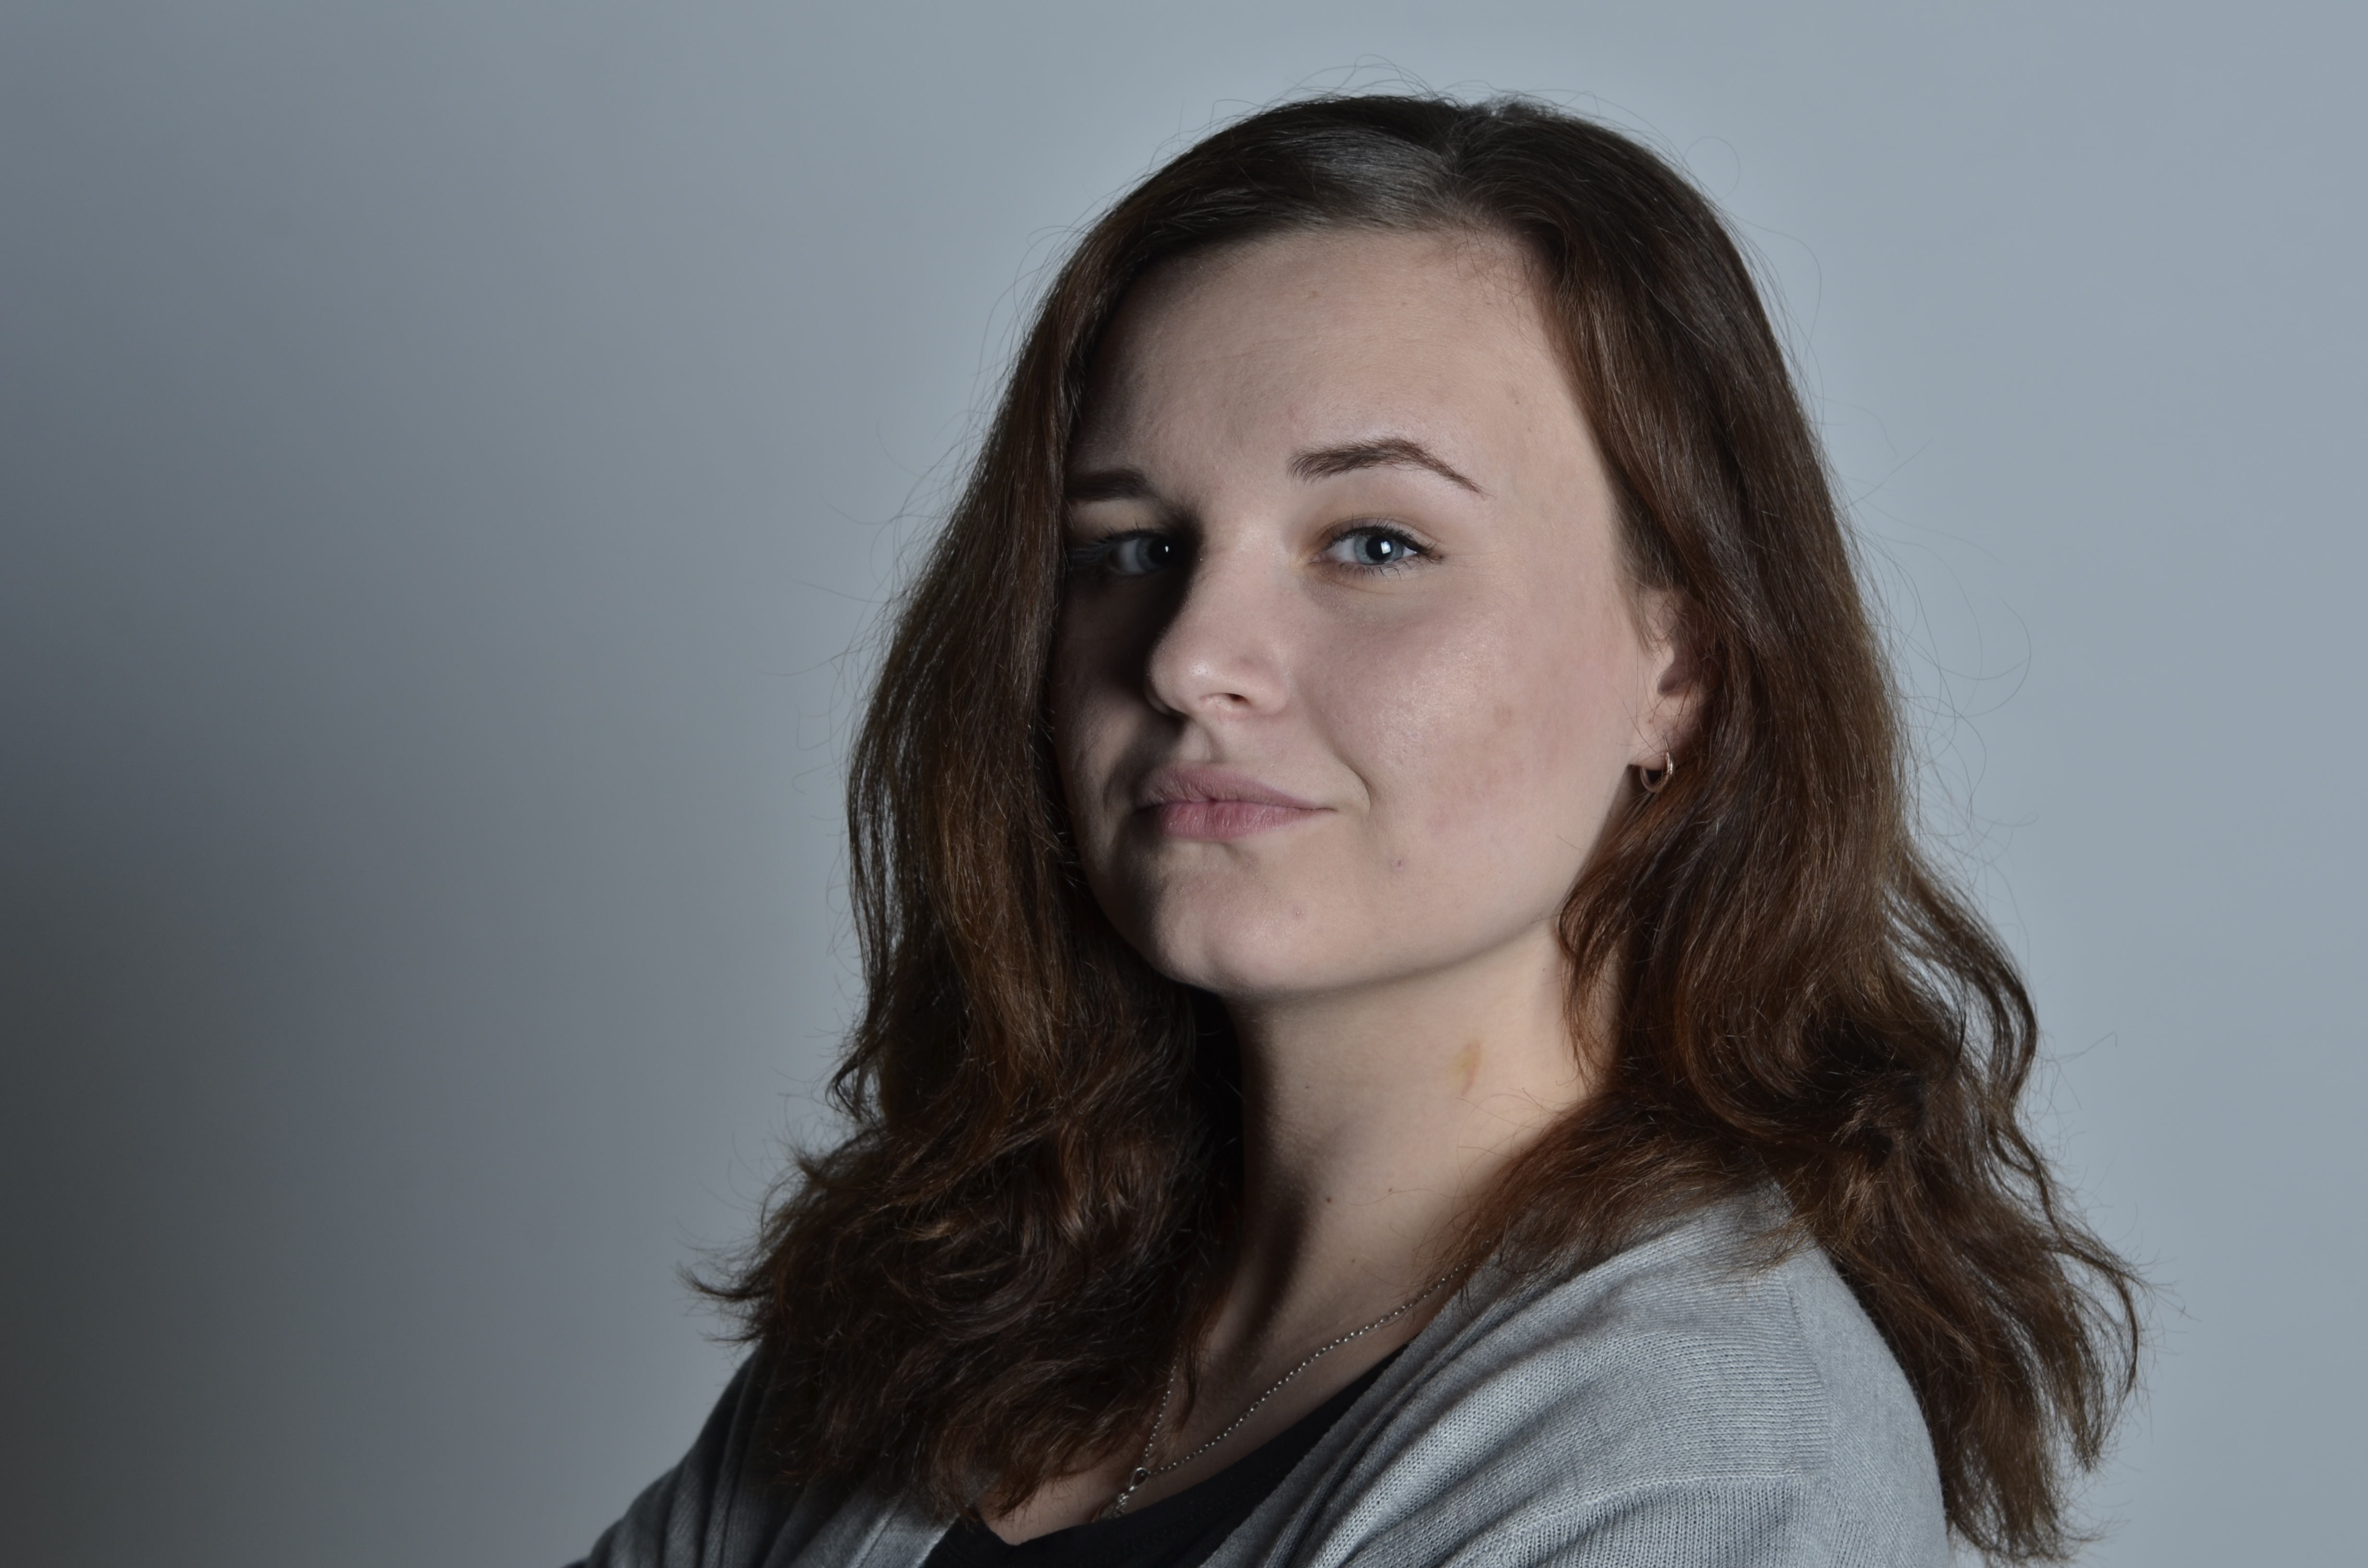
person, girl, woman, hair, photography, portrait, model, young, lady, facial expression, hairstyle, smile, long hair, close up, face, eyes, one, eye, head, skin, beauty, photo shoot, brown hair, soft light, portrait photography